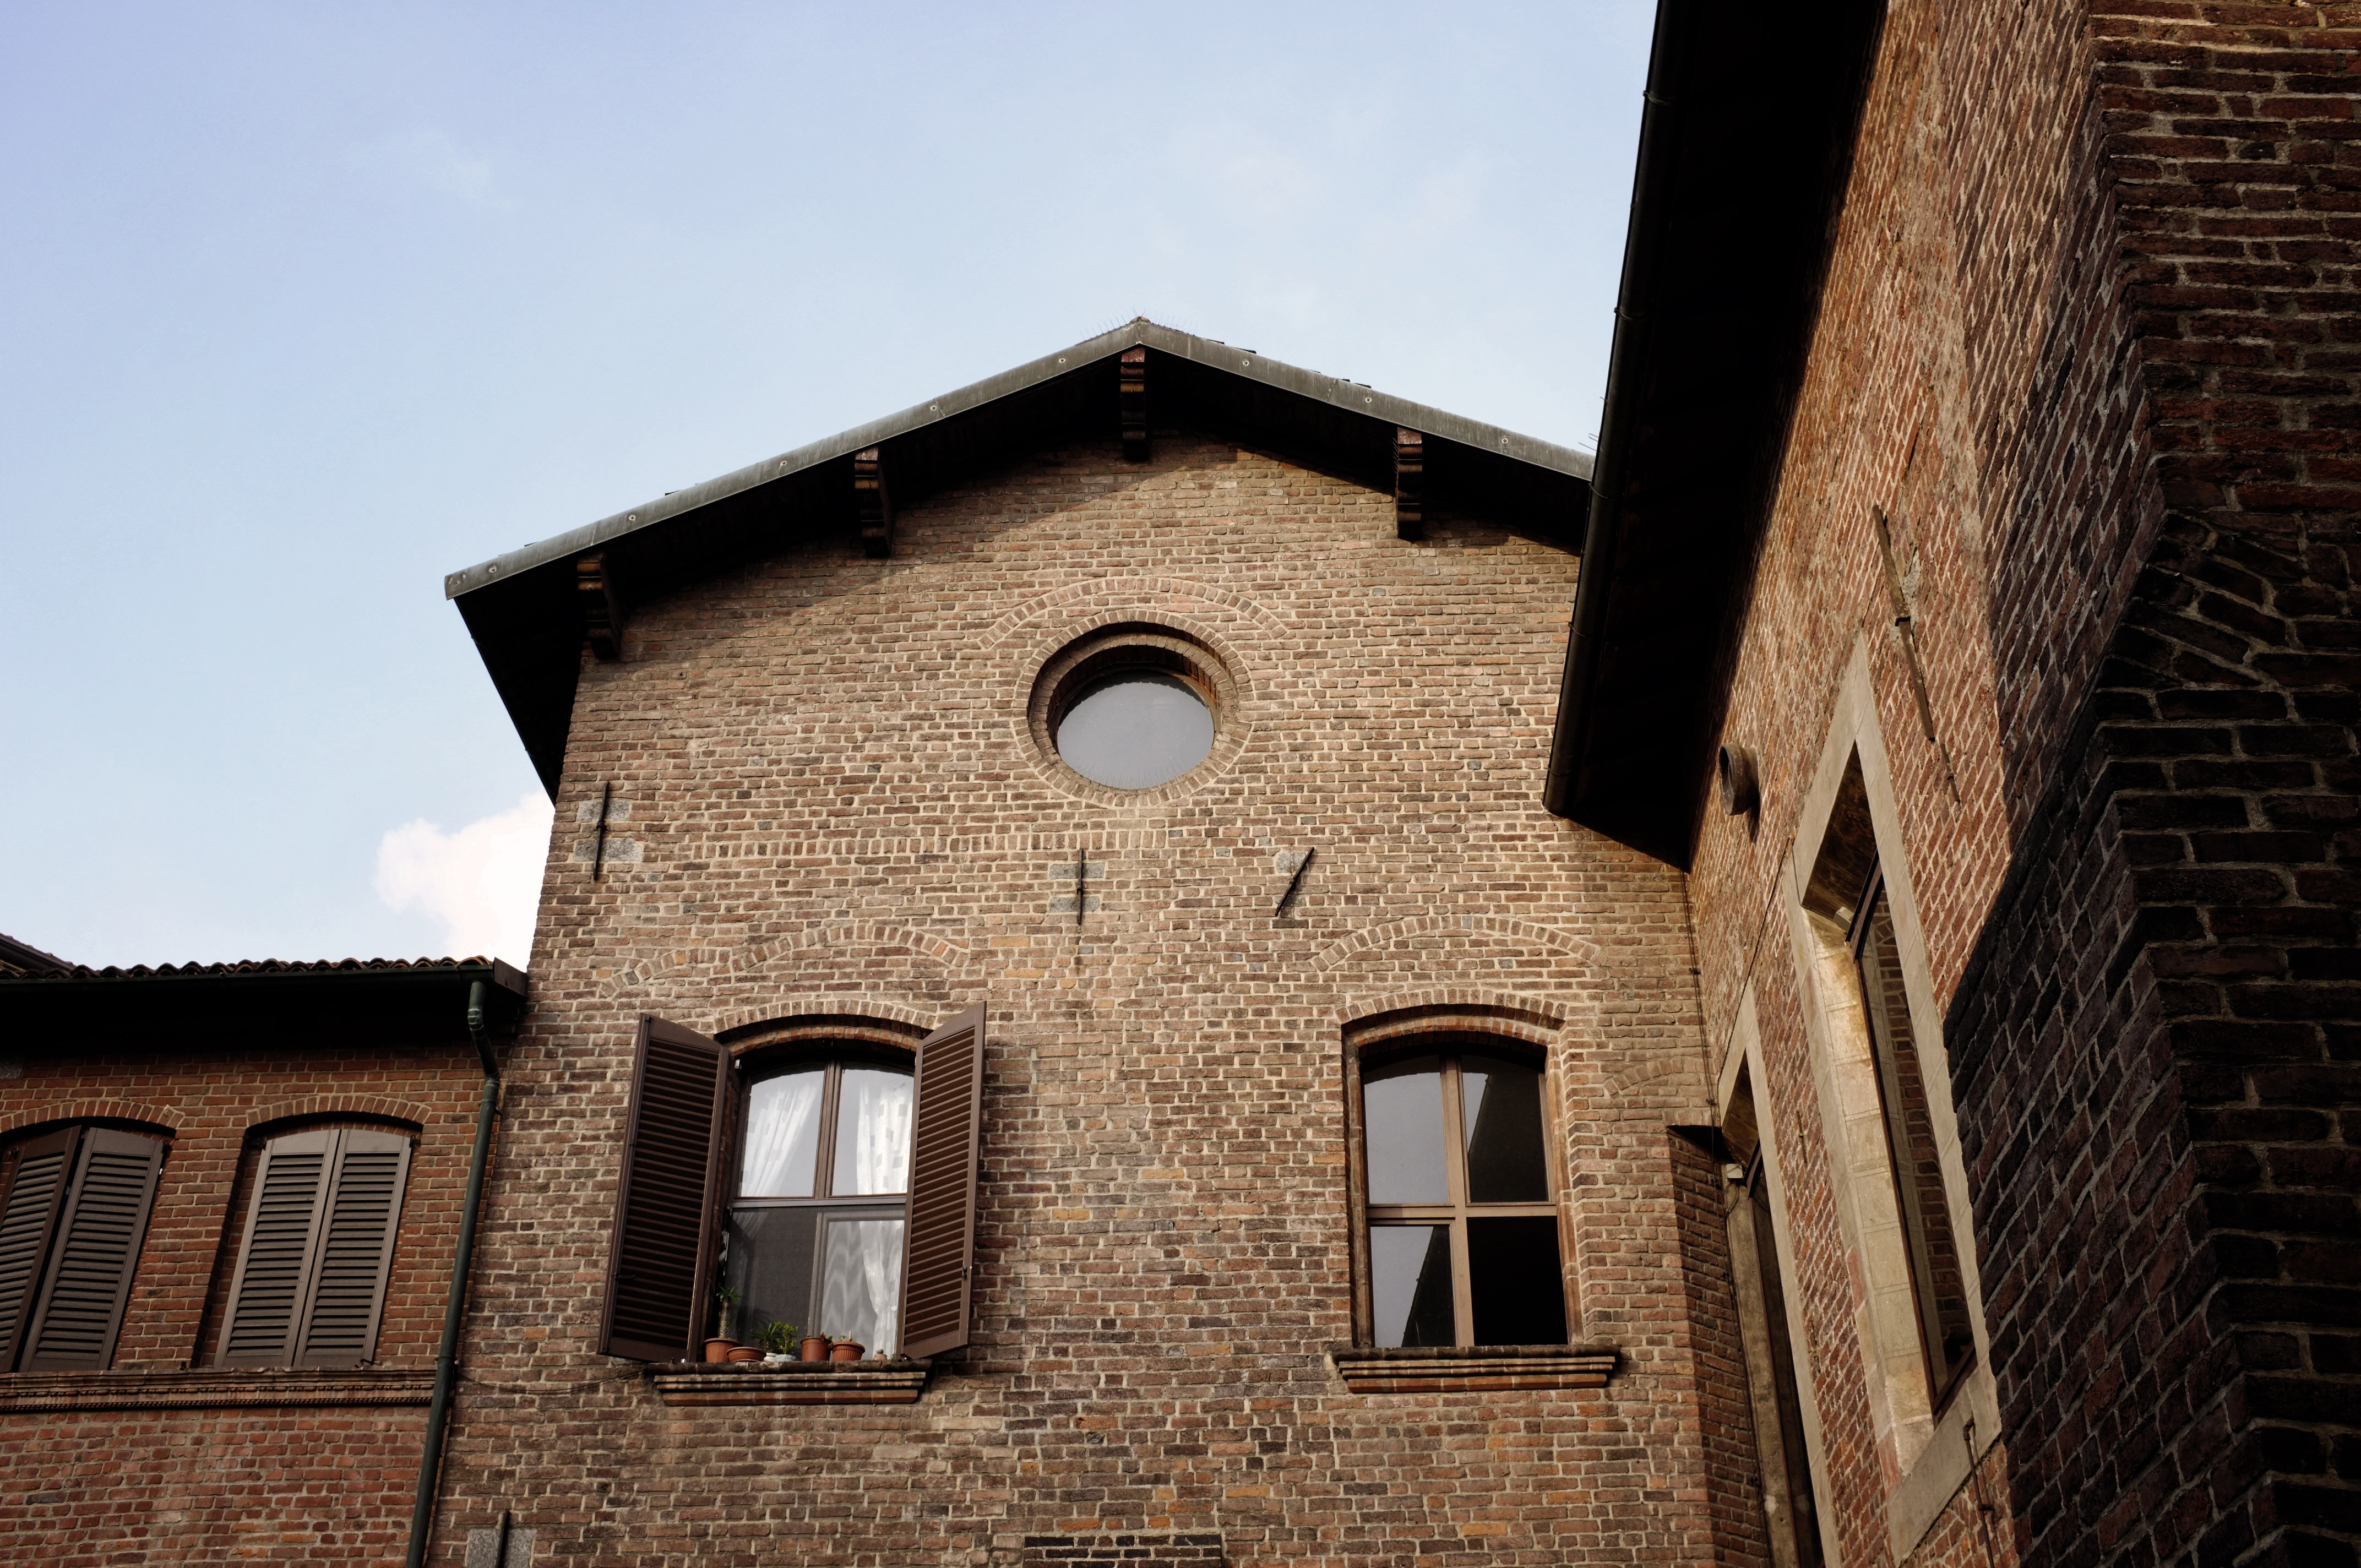
architecture, house, window, building, wall, tower, italy, facade, church, chapel, brick, place of worship, history, milan, middle ages, ancient history